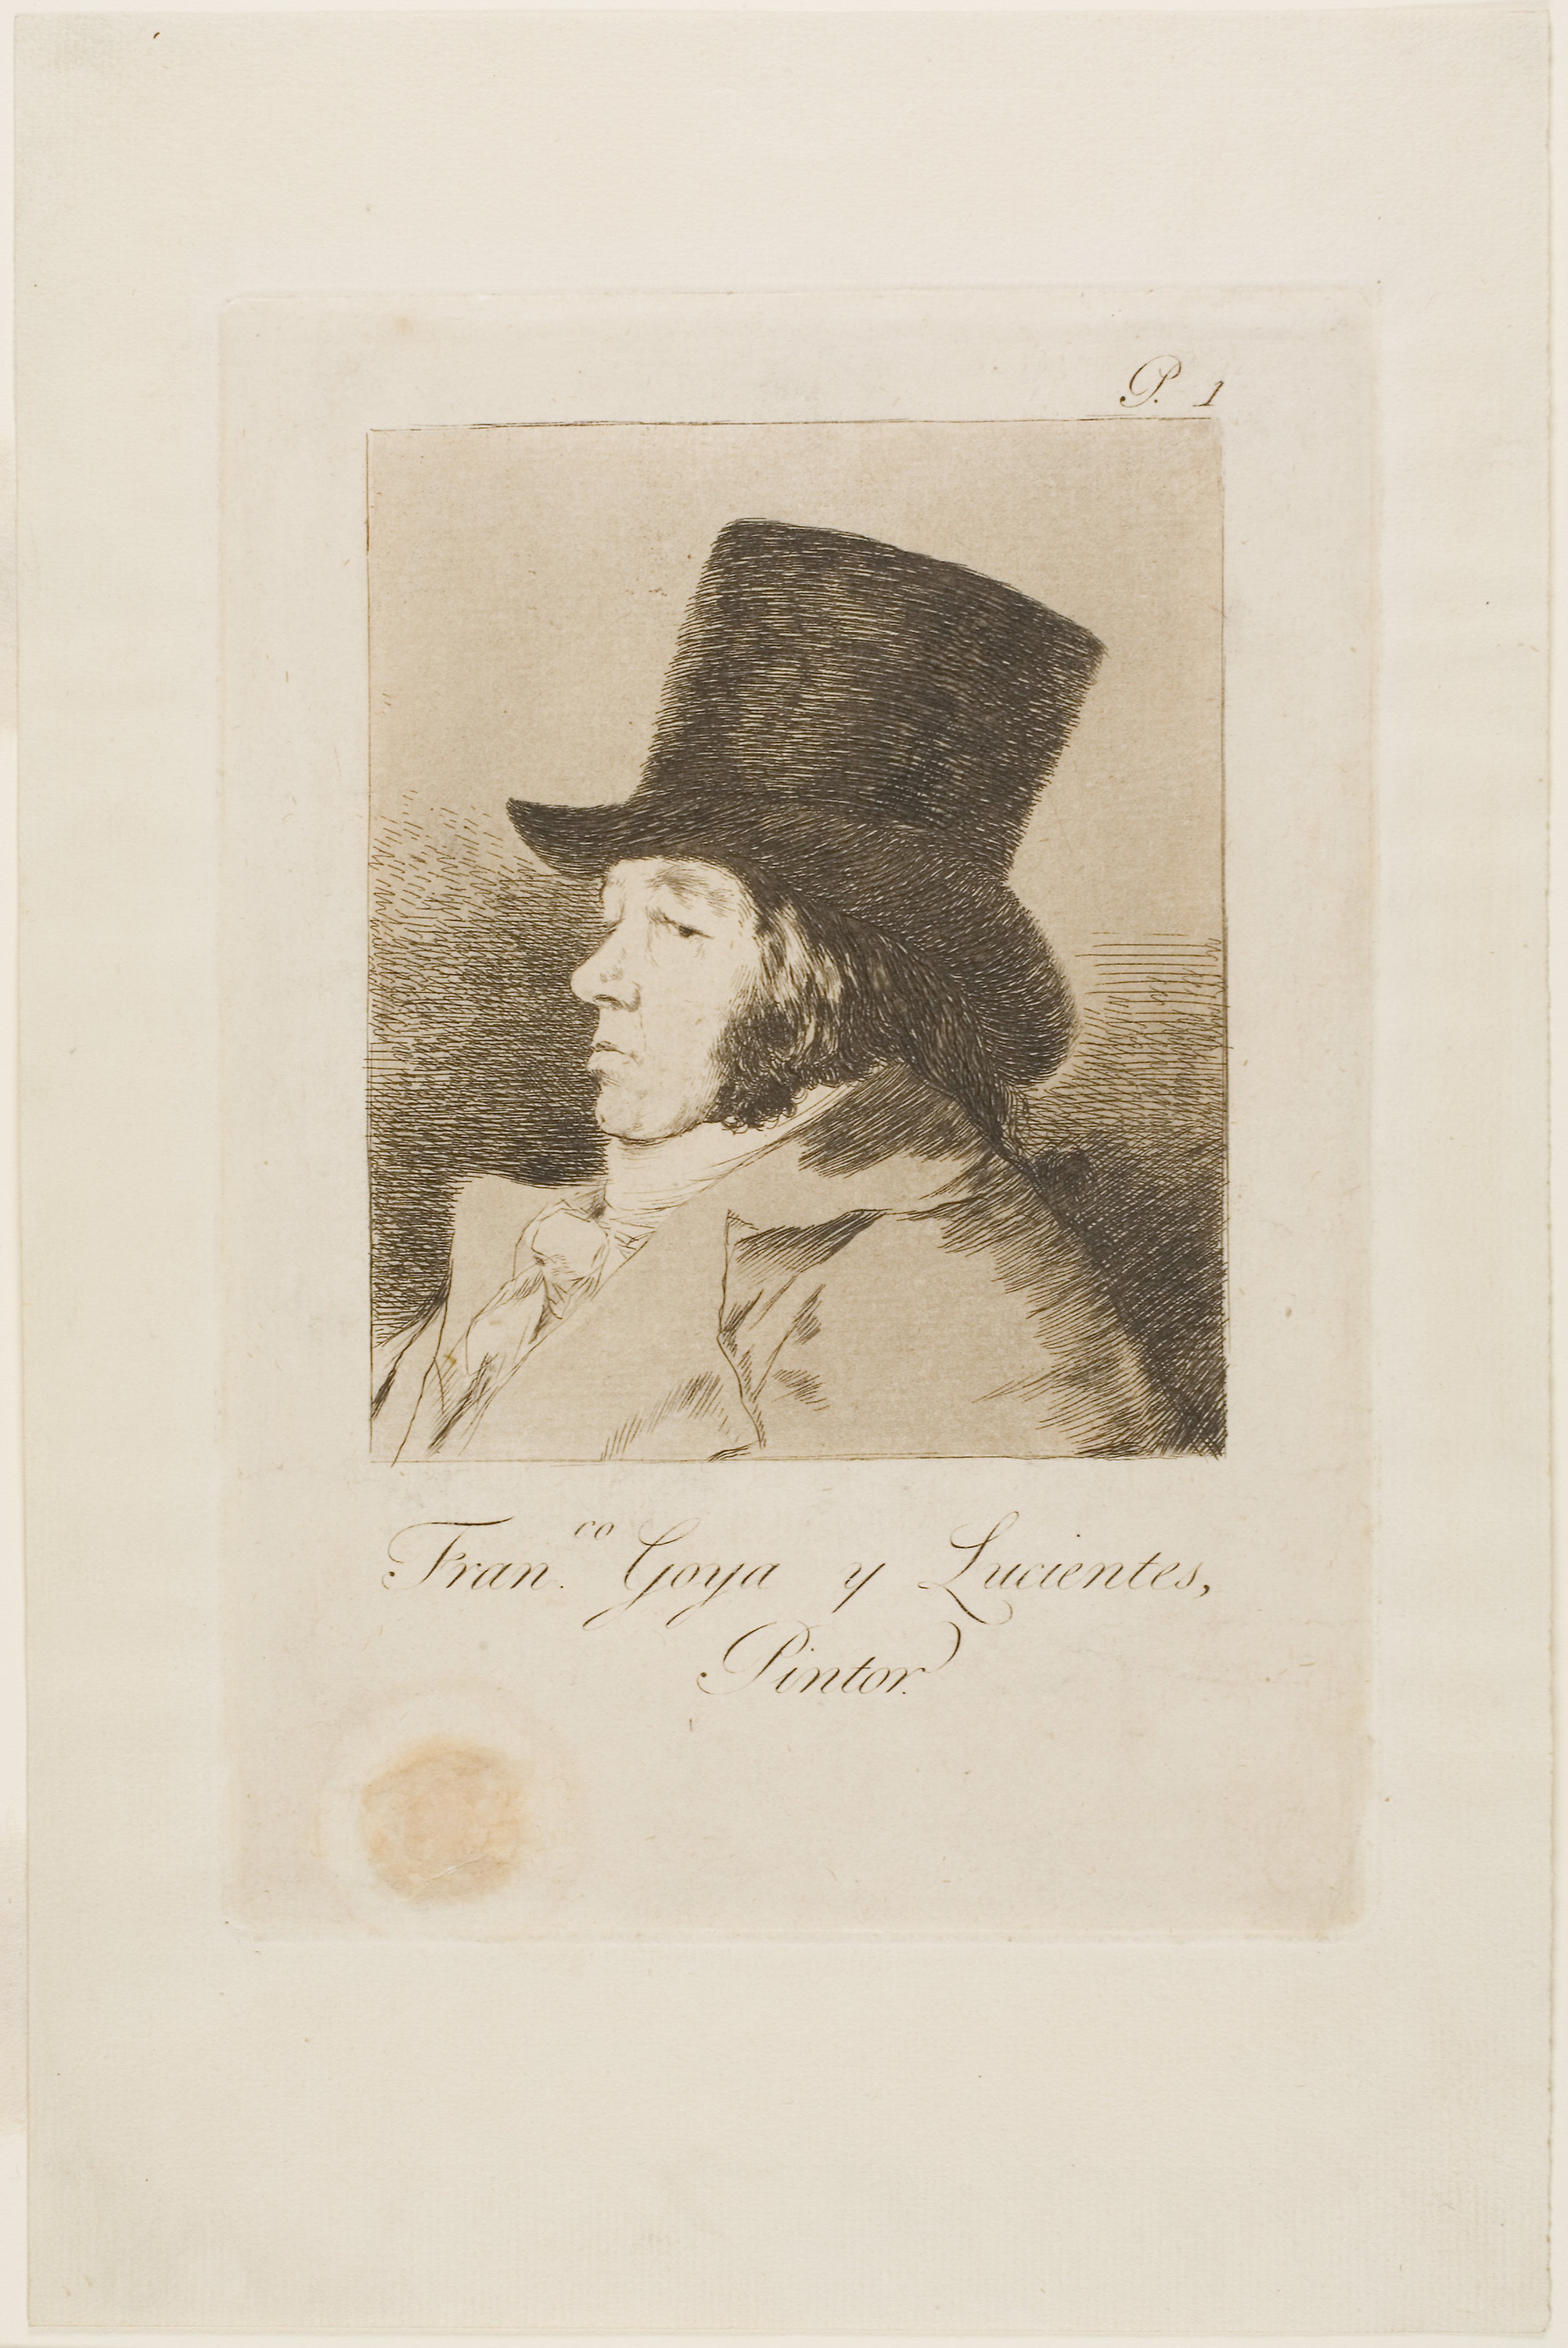
picture frame, vintage clothing, artwork, paper, font, paper product